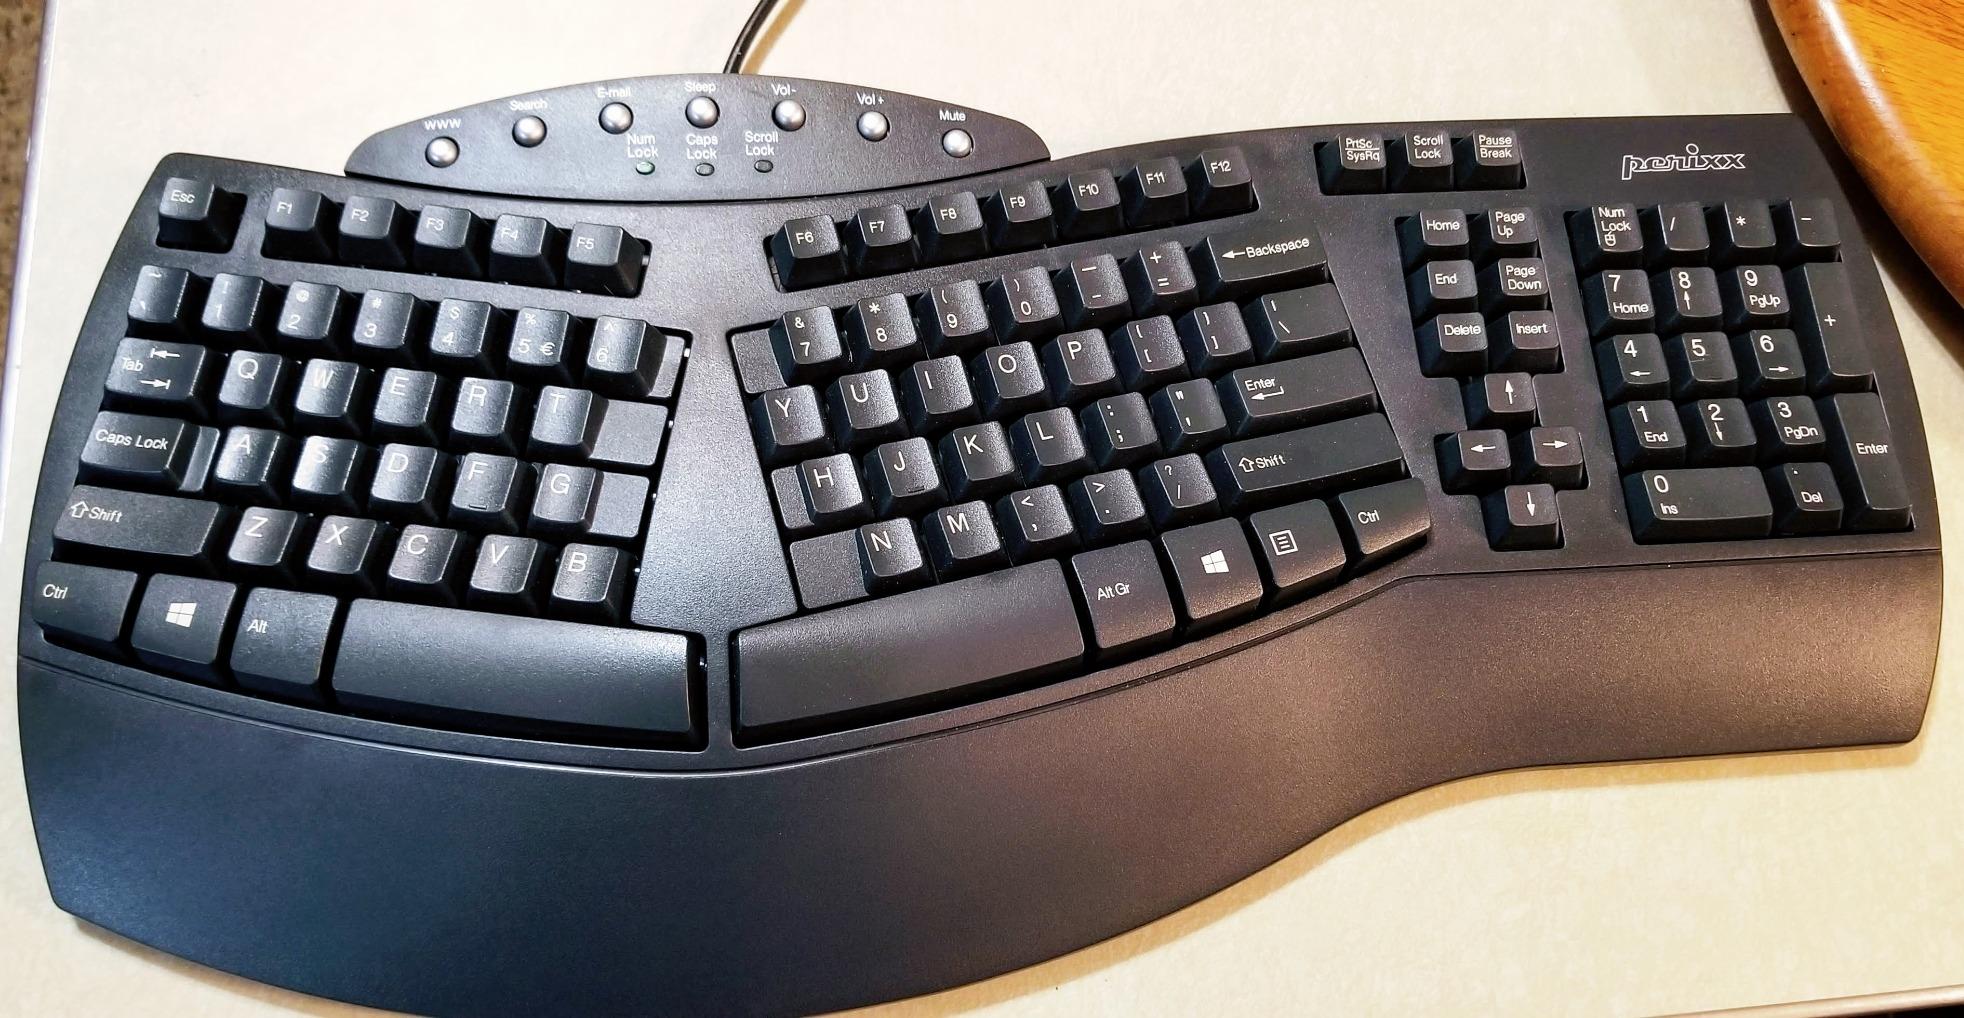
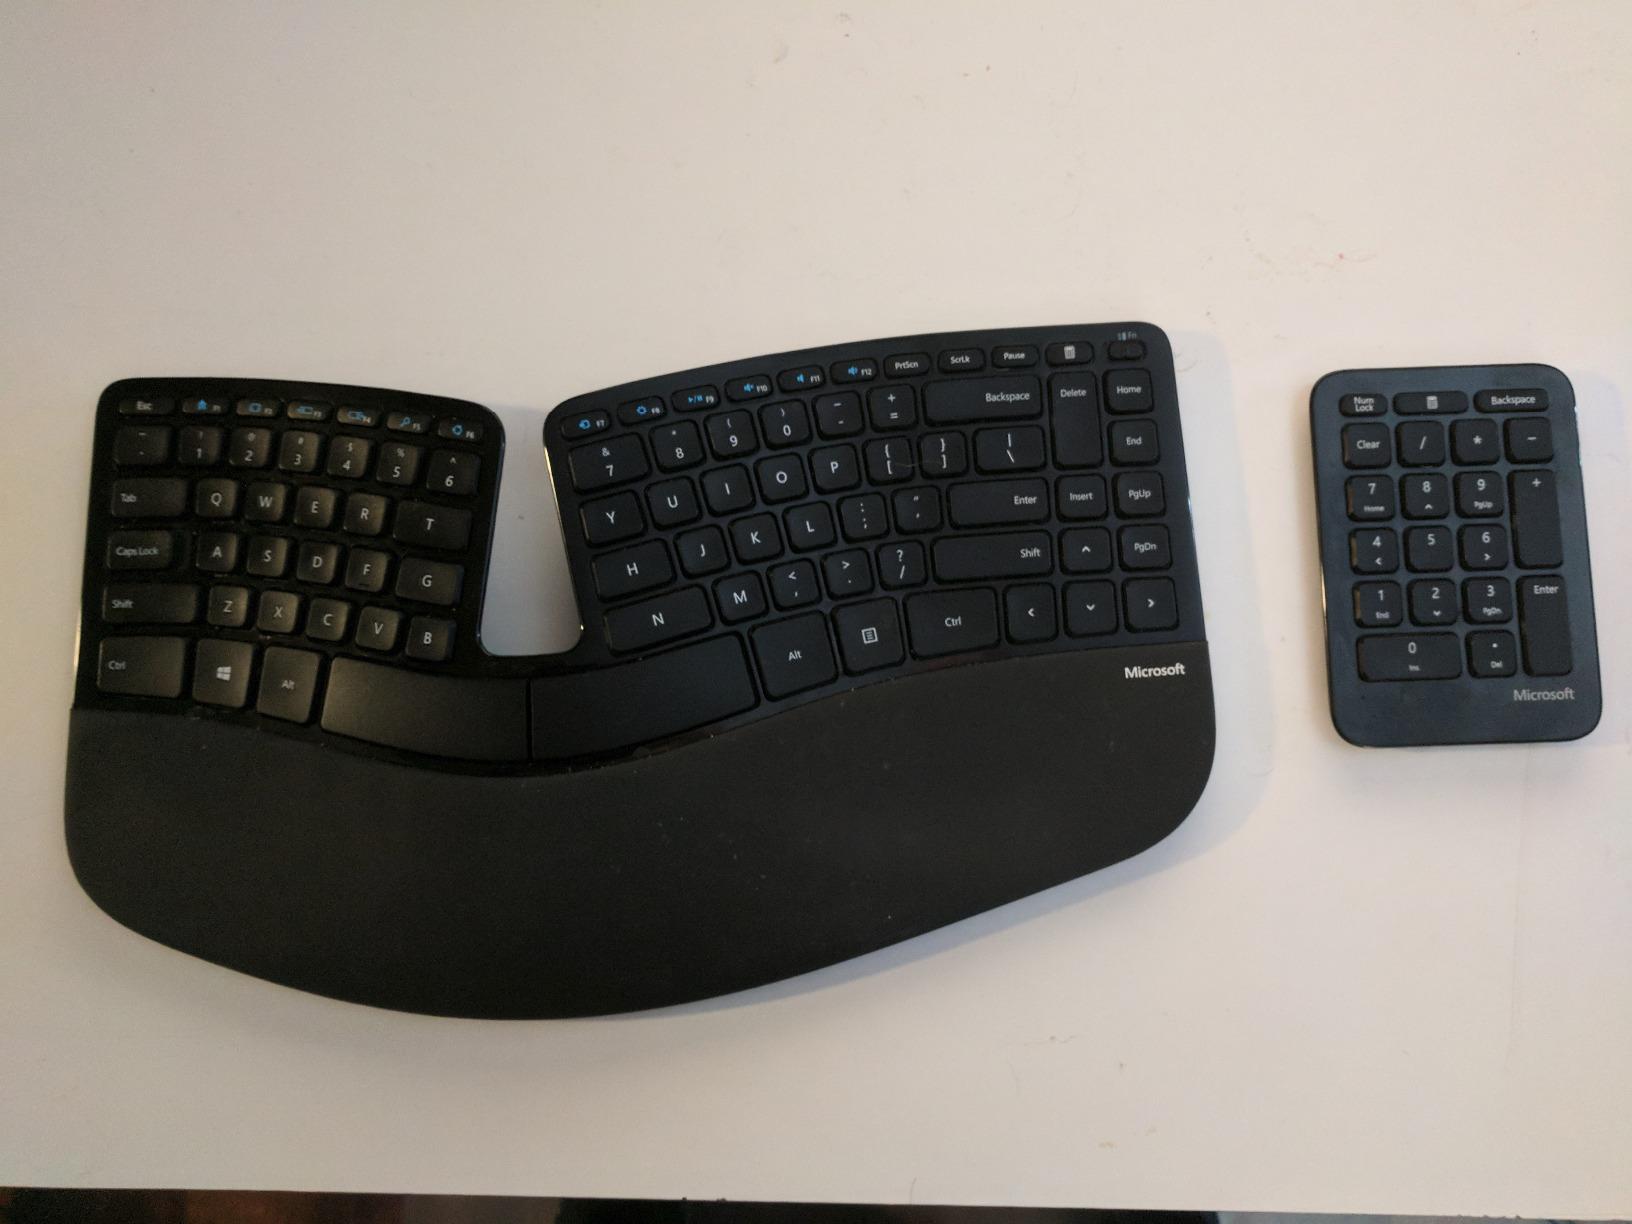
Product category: keyboard
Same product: no